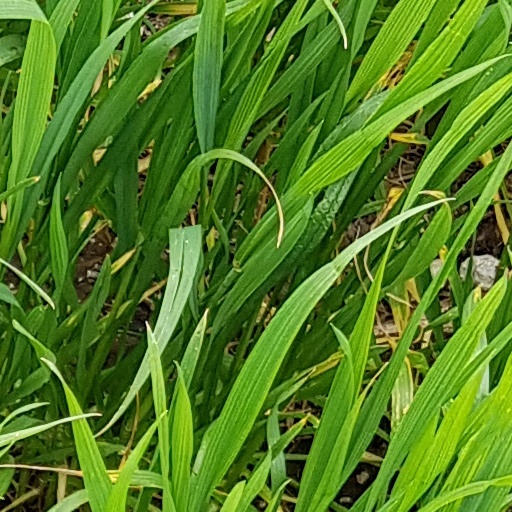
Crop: wheat